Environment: real
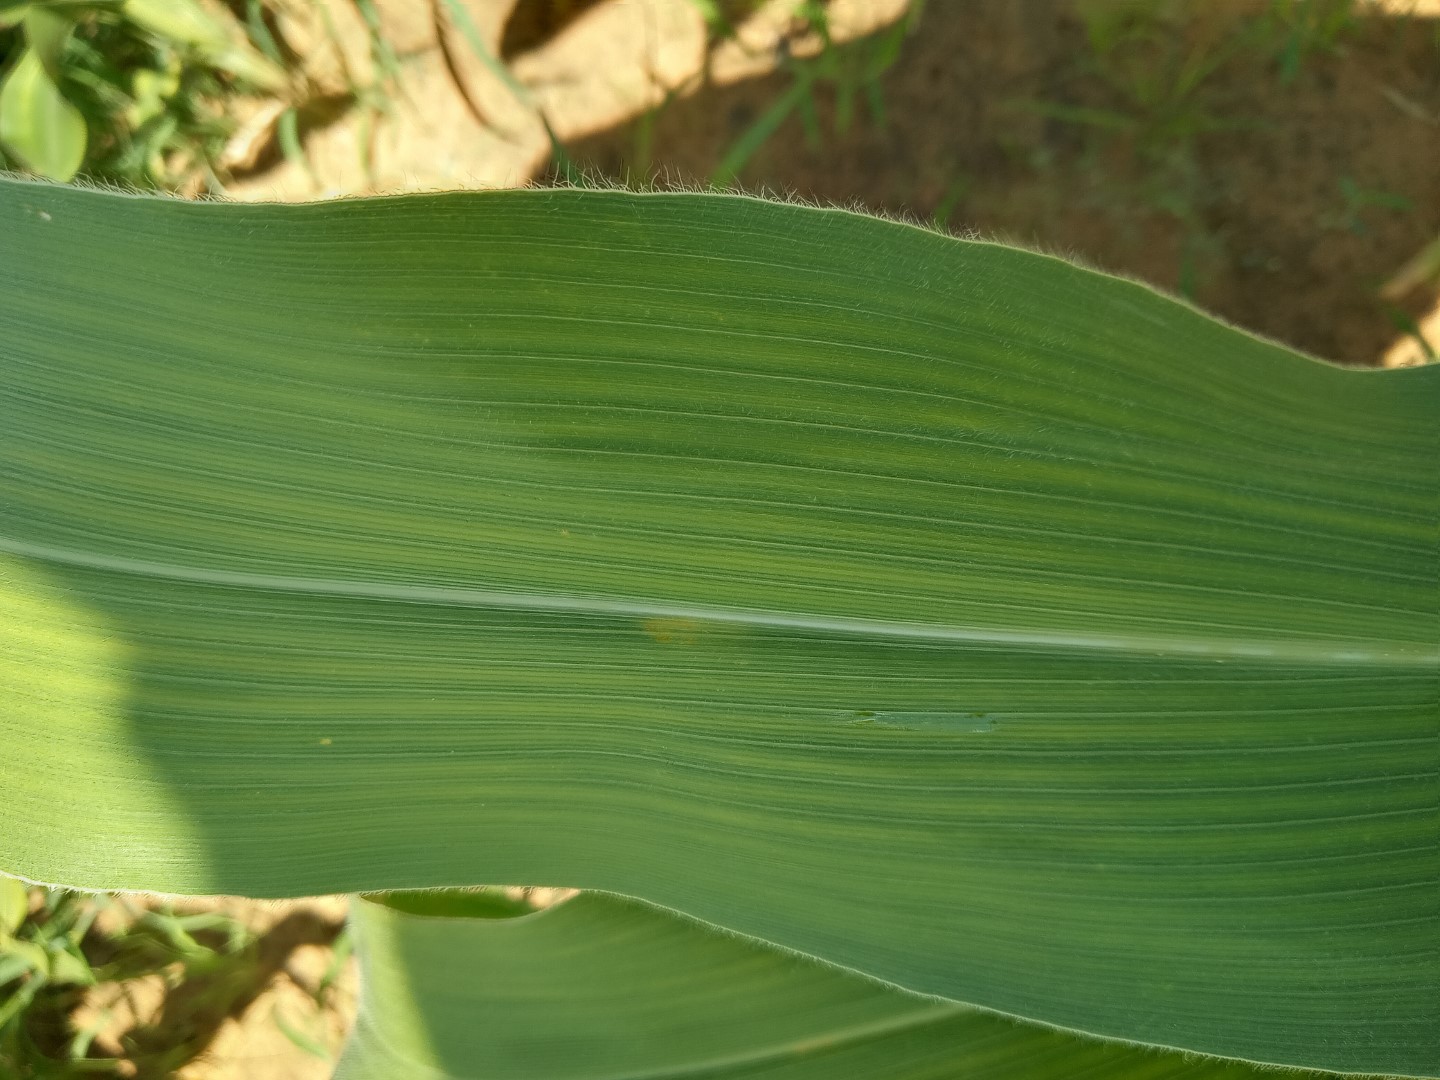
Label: healthy